Conrad I, Duke of Carinthia

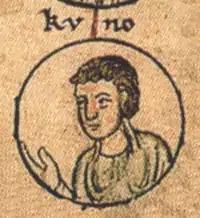
Conrad I Dux, "Chronica sancti Pantaleonis", Cologne, about 1237

Conrad I ( – 12 or 15 December 1011), a member of the Salian dynasty, was Duke of Carinthia from 1004 until his death.